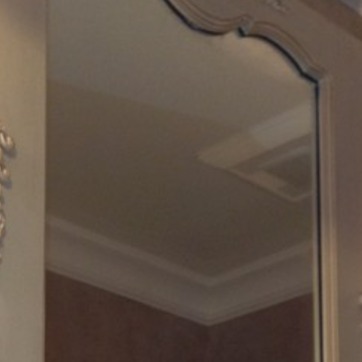
Material: mirror